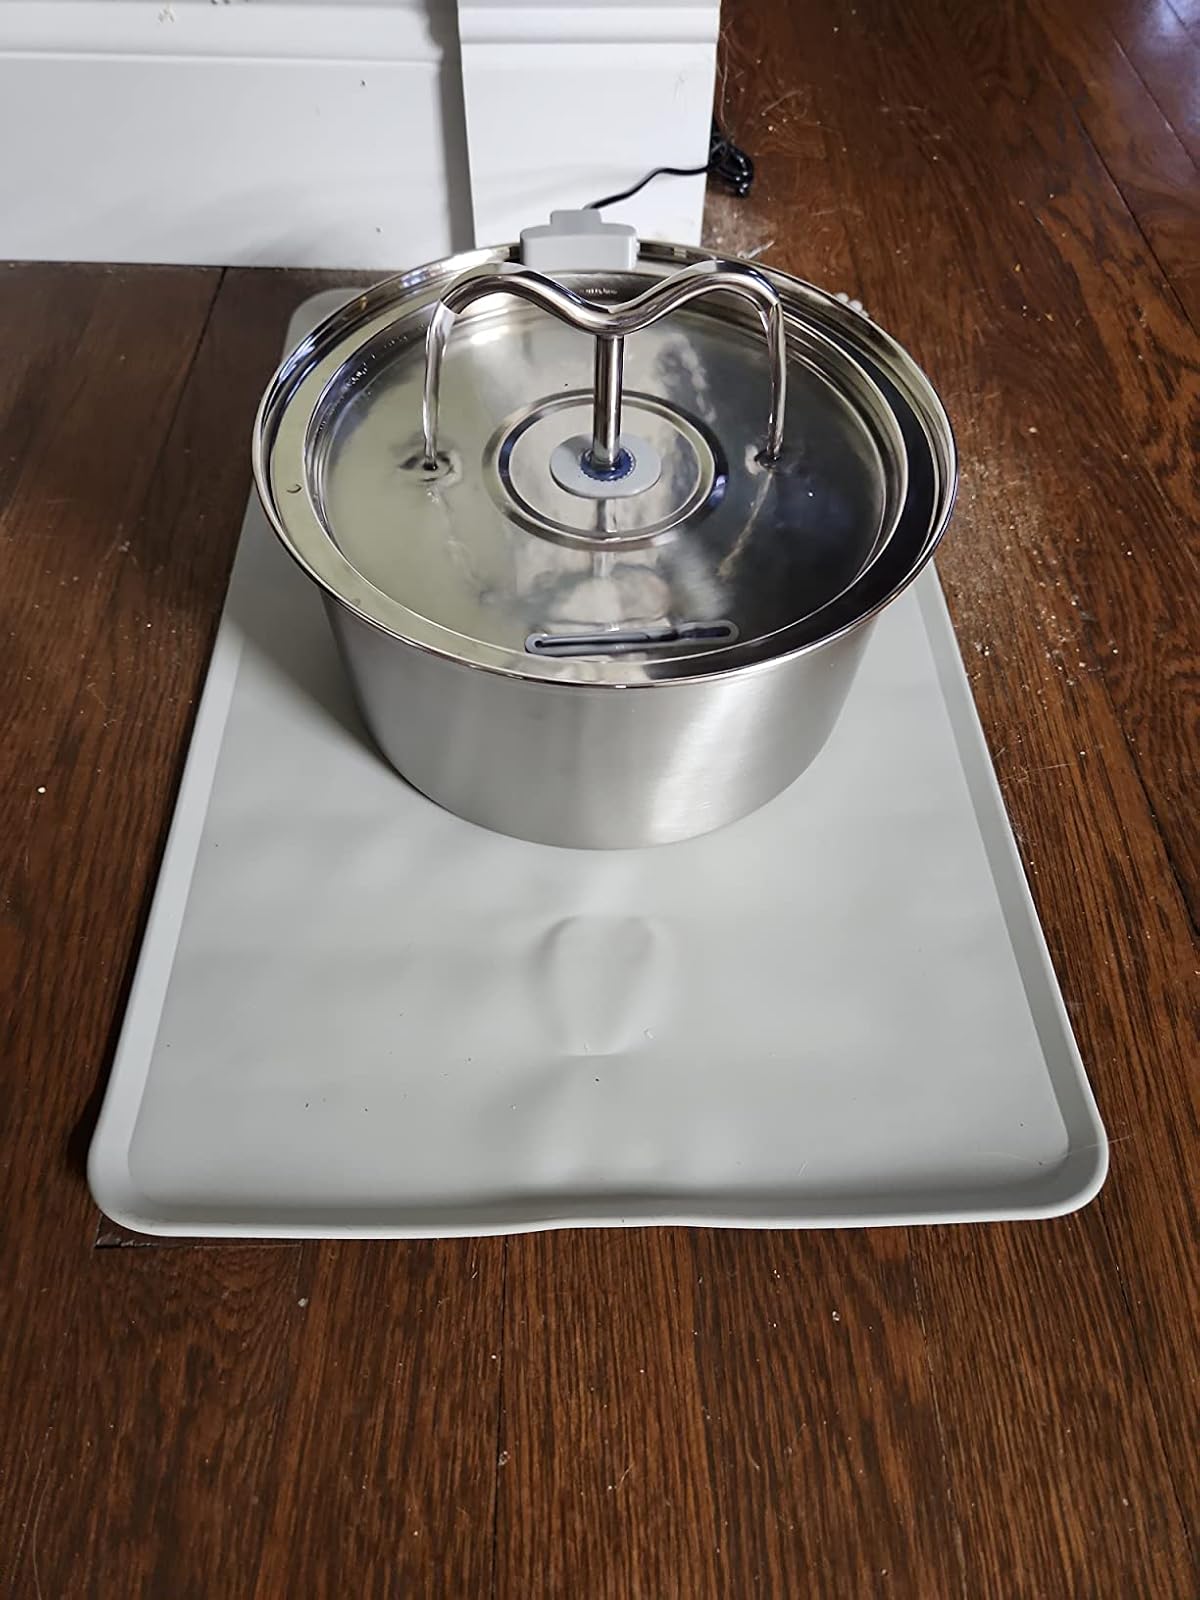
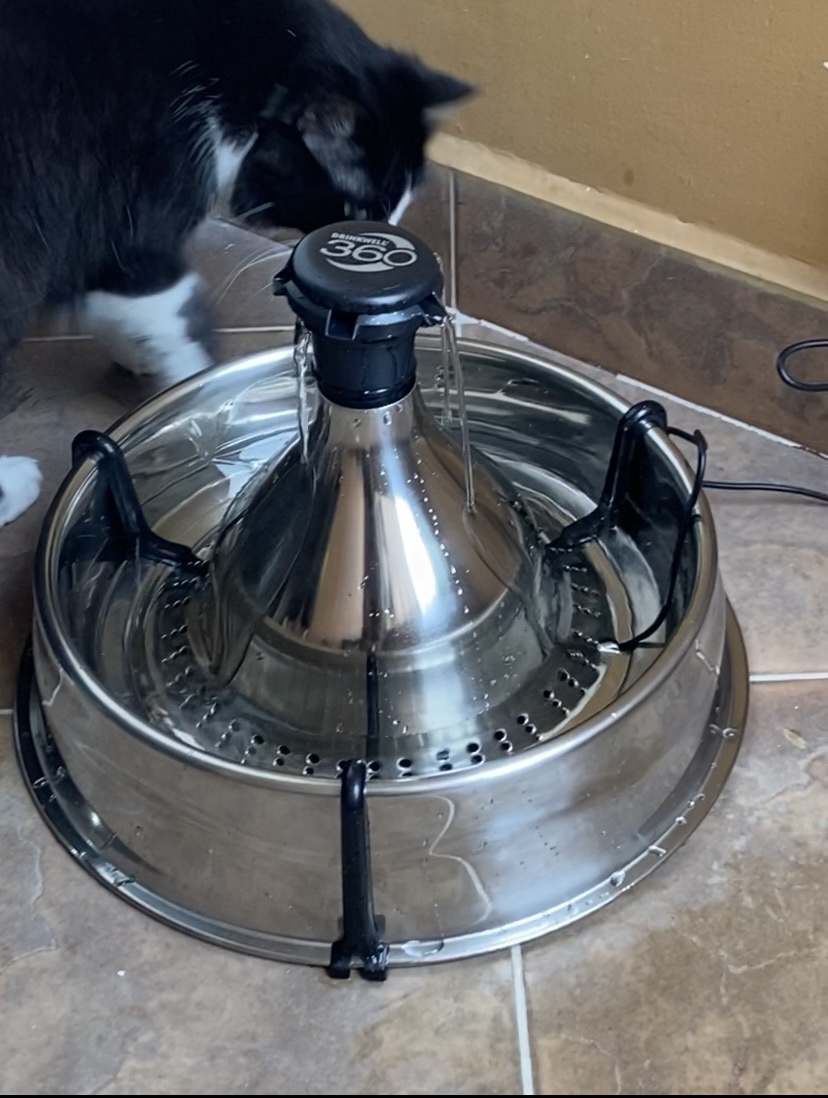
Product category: items_bowl
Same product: no